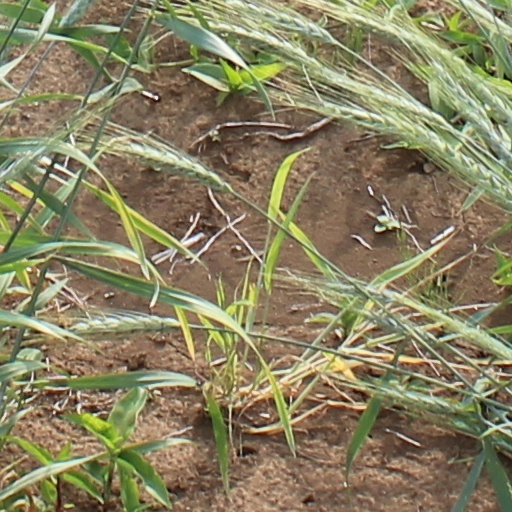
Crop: wheat